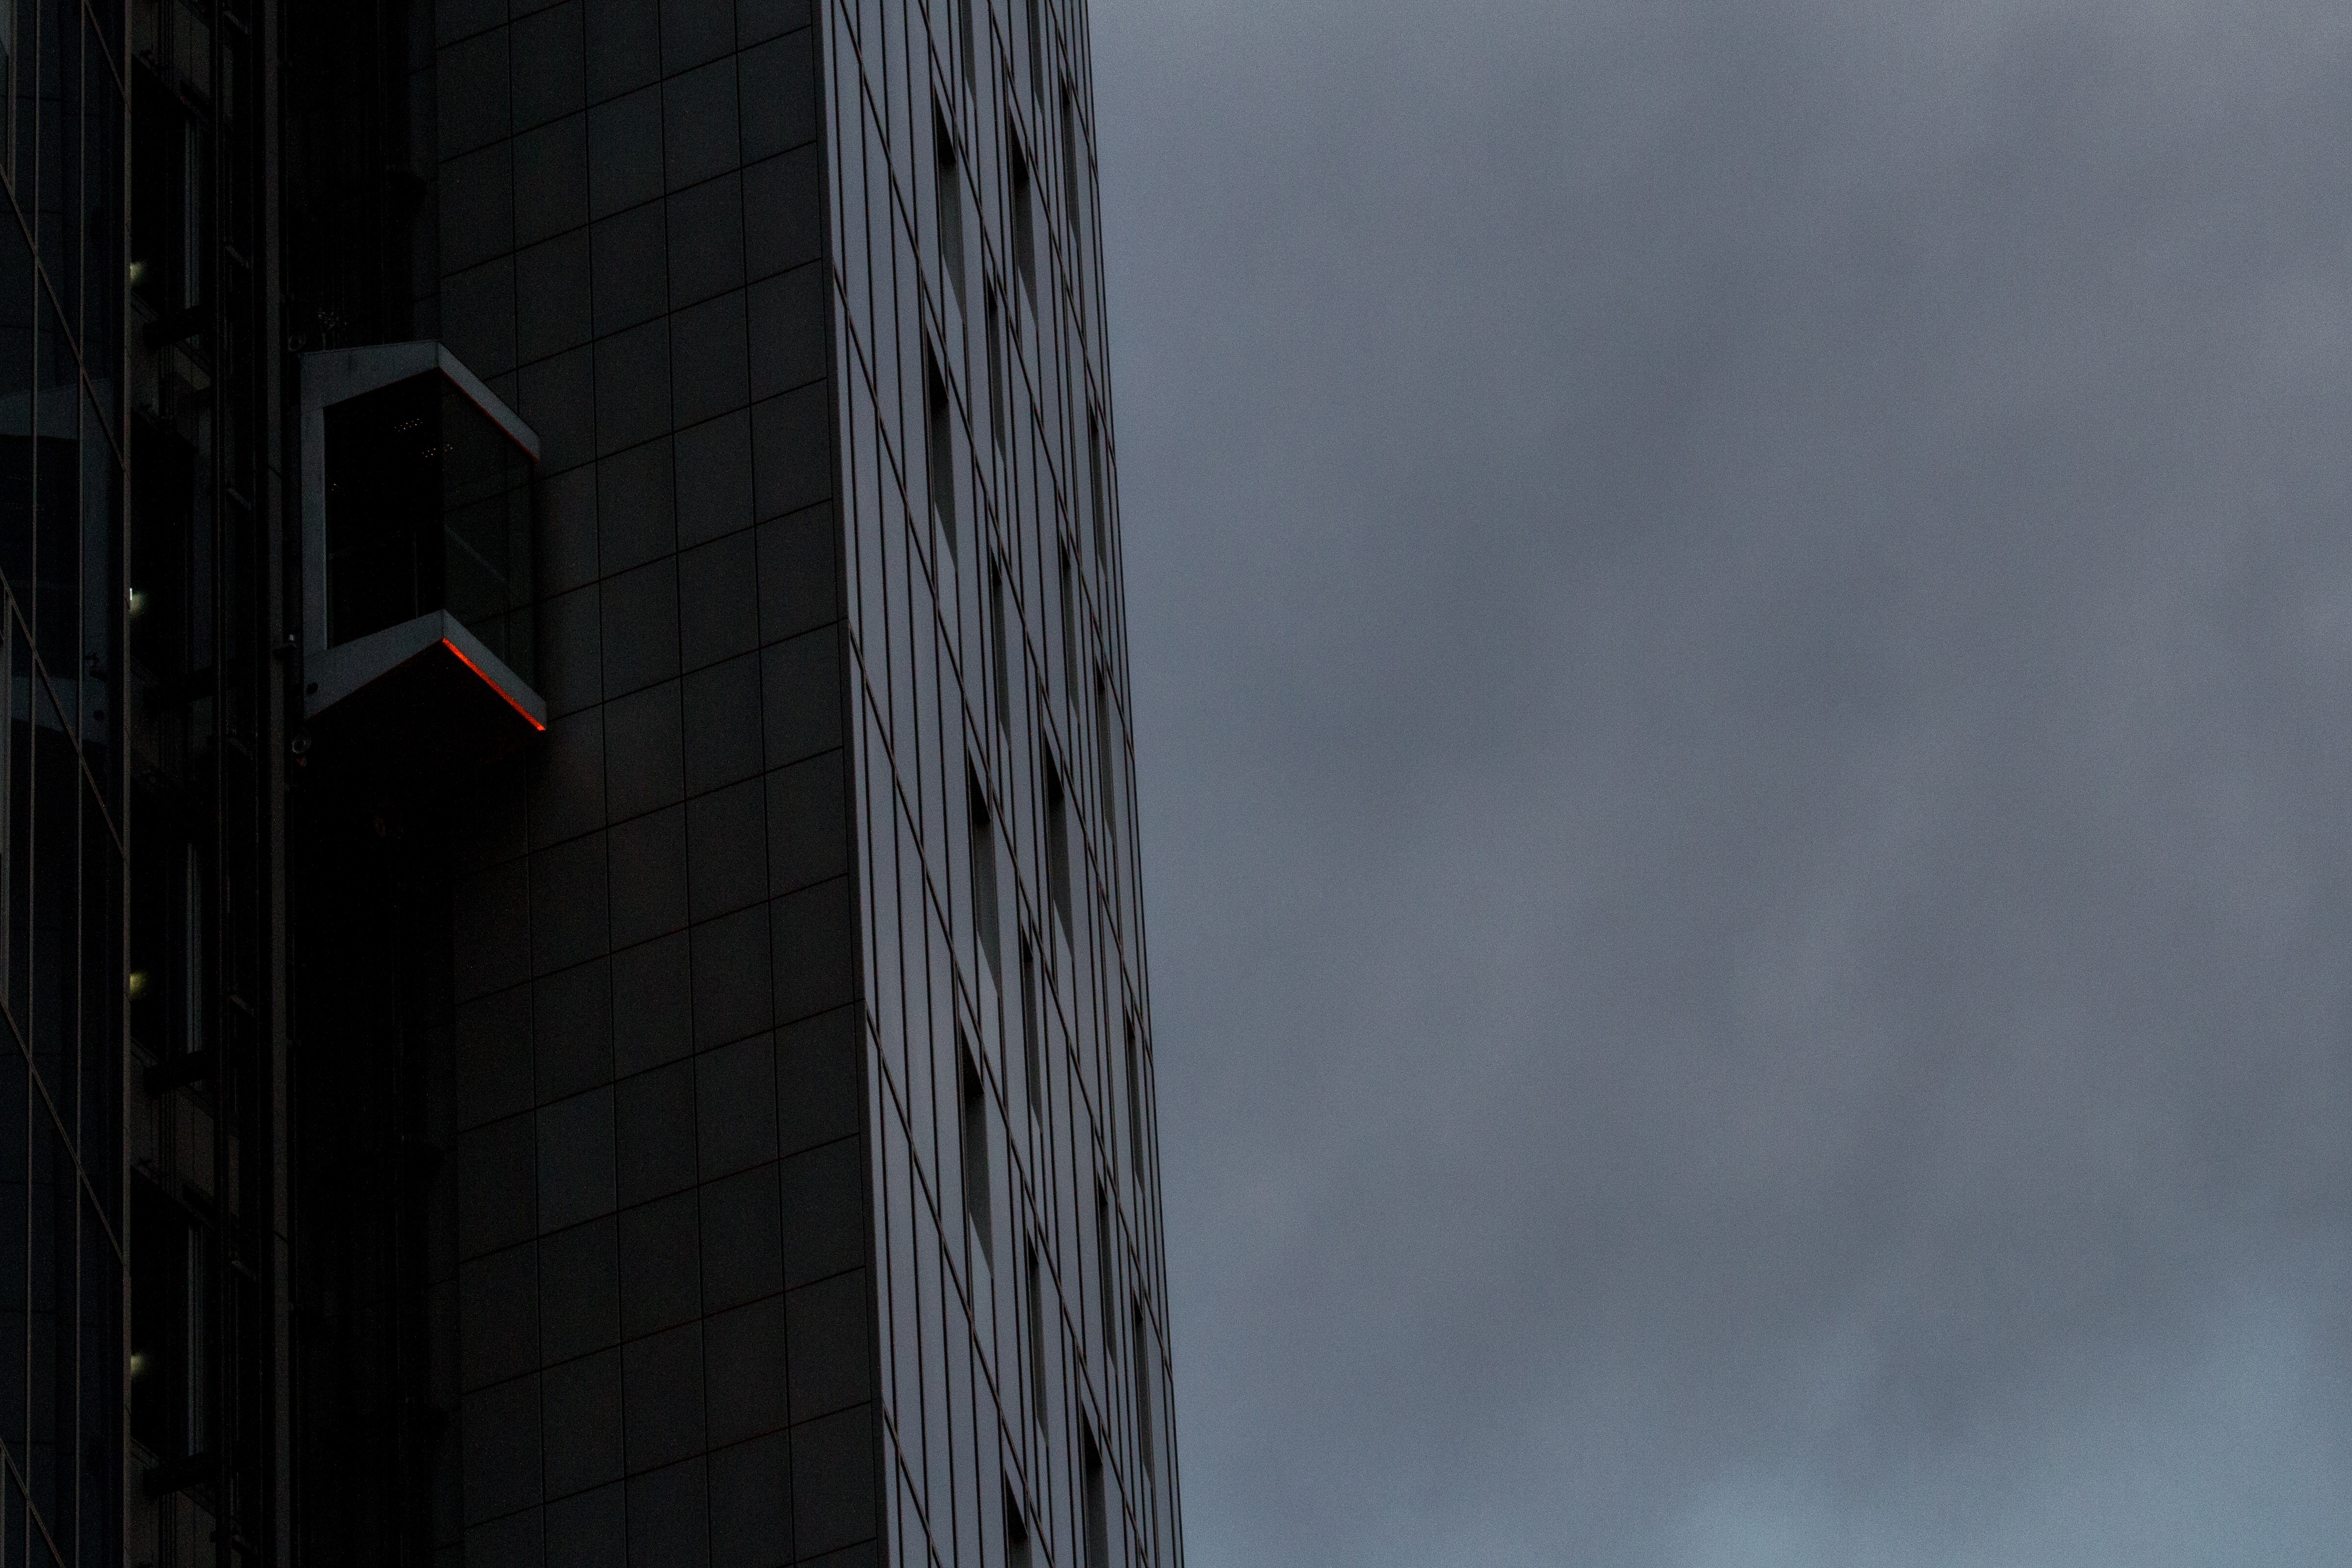
cloud, sky, skyscraper, line, reflection, darkness, blue, lighting